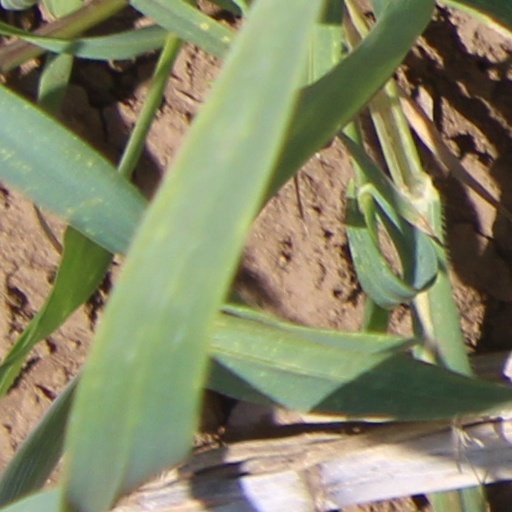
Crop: wheat